List of things named after Louis Pasteur

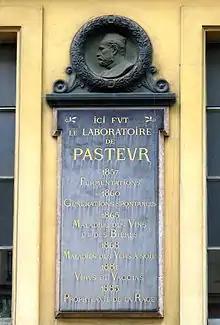
Commemorative plaque of Louis Pasteur's work (École normale supérieure, Paris).

This article is a list of things named after the French scientist Louis Pasteur (1822-1895).